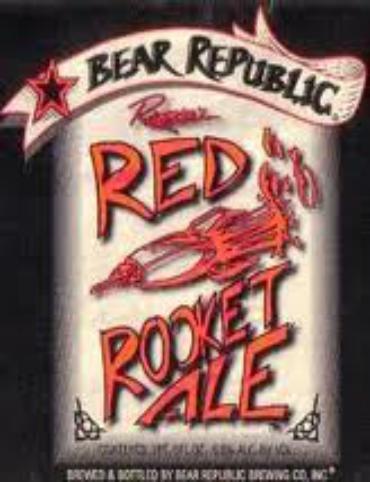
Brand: Bear Republic
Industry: Food